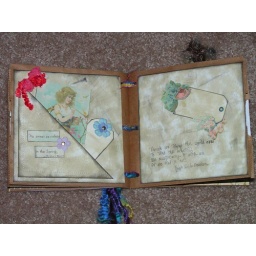
bathe in moonbeams paper bag book